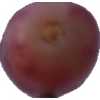
Label: pink_grape